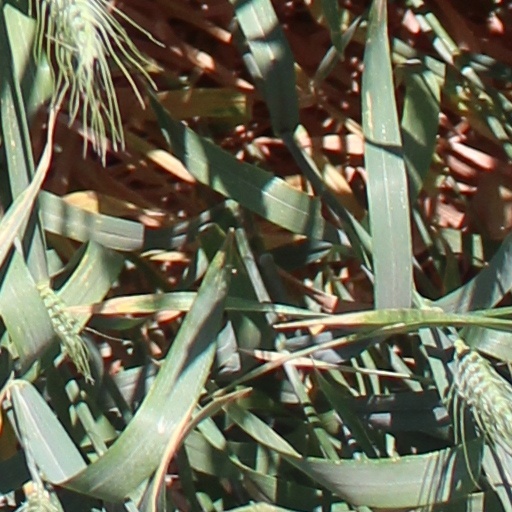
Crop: wheat